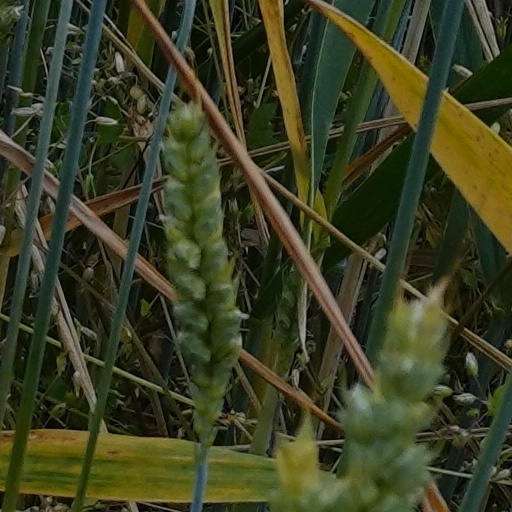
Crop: wheat